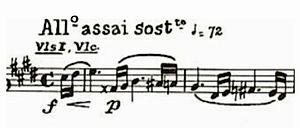
Opéra Luisa Miller, par Giuseppe Verdi, ouverture, partition écrite en 1849
Luisa Miller est un opéra en trois actes, le quatorzième de Giuseppe Verdi, alors âgé de 36 ans, présenté pour la première fois au Teatro San Carlo de Naples le 8 décembre 1849. Il est considéré comme un tournant dans le style verdien.